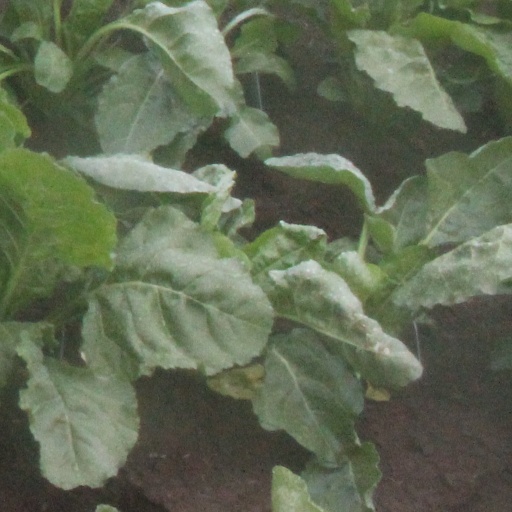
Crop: sugar beet